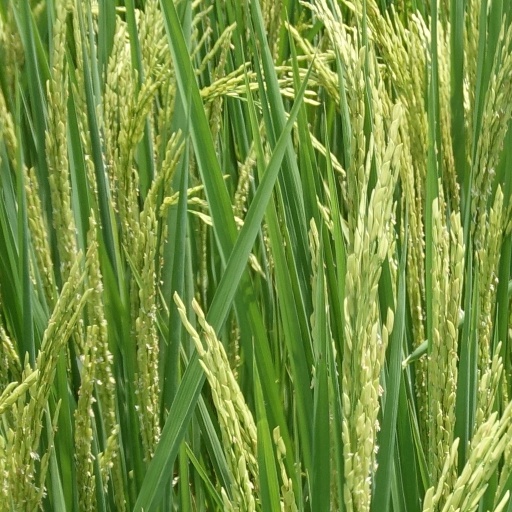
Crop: rice